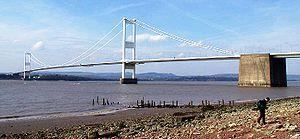
Sir Ralph Freeman, né le 3 février 1911 à Finchley en Londres et mort le 24 août 1998 à Limpsfield, comté de Surrey, est un ingénieur civil britannique